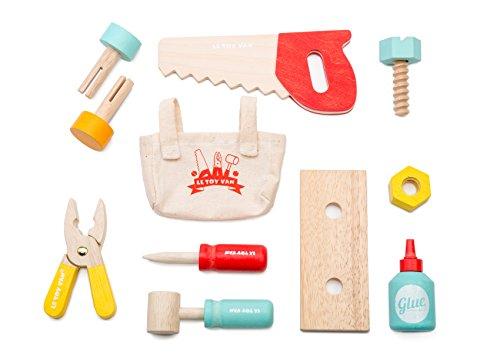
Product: Le Toy Van Tool Box 12Piece Set Premium Wooden Toys for Kids Ages 3 Years & Up, Multi
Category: Toys & Games | Dress Up & Pretend Play | Pretend Play | Play Tools
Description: PART OF CARS AND CONSTRUCTION COLLECTION - Le Toy Van car and construction toys encourage storytelling, creativity, and hand-eye coordination while having fun.
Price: $114.28
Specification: ProductDimensions:13.2x8.5x5.9inches|ItemWeight:3.31pounds|ShippingWeight:3.31pounds(Viewshippingratesandpolicies)|ASIN:B07BKF9T8G|Itemmodelnumber:TV476|Manufacturerrecommendedage:3yearsandup